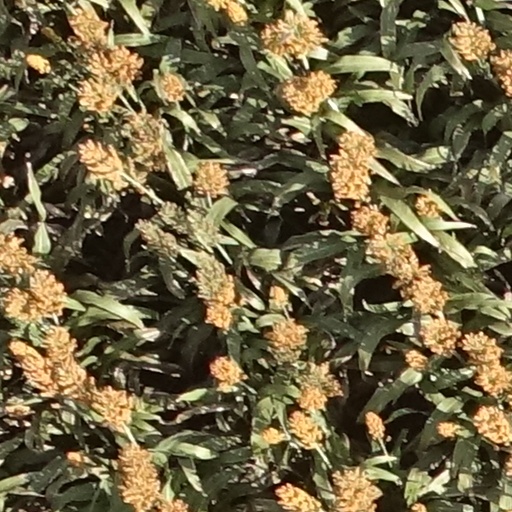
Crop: sorghum